Pori

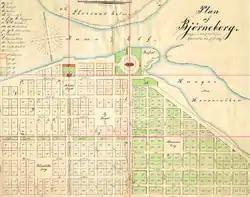
1852 city plan by G.T. von Chiewitz

During the Greater Wrath of 1713, Pori was occupied by Russian troops. Eight Russian regiments spent four months in town from September 1713 to January 1714 vandalizing and demolishing the city. Some of the wealthiest residents vanished, they were probably imprisoned and taken to Russia. Wind mills and storage houses were burnt. Most of the oxen and horses and more than 400 boats were lost. The Russian invasion of Finland continued another seven years. It meant great financial loss for Pori as the foreign trade was completely finished. After the Greater Wrath, Pori lost its staple rights and the city went into deep depression. A new "golden age" for Pori started in 1765 as the city got back the staple rights for foreign trade.